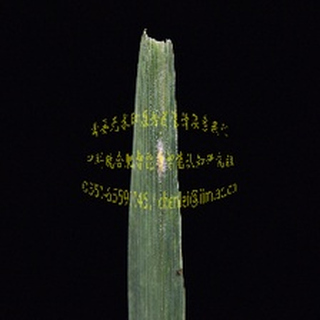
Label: wheat_mildew